2006 in poetry

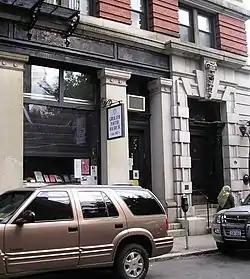
Grolier Poetry Bookstore

Listed by nation where the work was first published and again by the poet's native land, if different; substantially revised works listed separately: